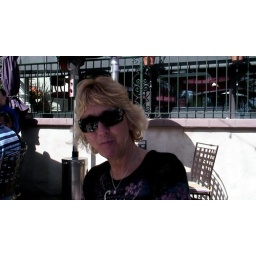
Next door neighbor... Fun person that enjoys life... Taken in San Diego, CA at Balboa Park, 2007